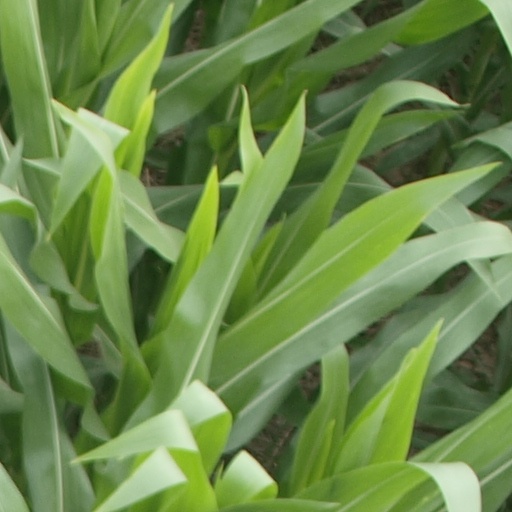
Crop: maize; corn